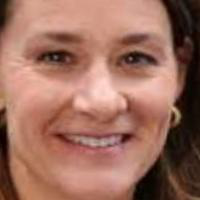
Age group: age 31-40